Head cheese

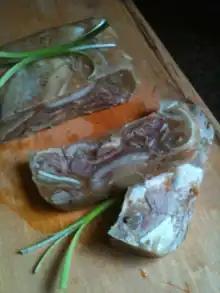
Sliced Latvian head cheese

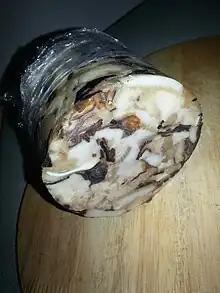
A piece of "

South Africa: Known as in Afrikaans and "brawn" in South African English. It is often flavoured with curry.